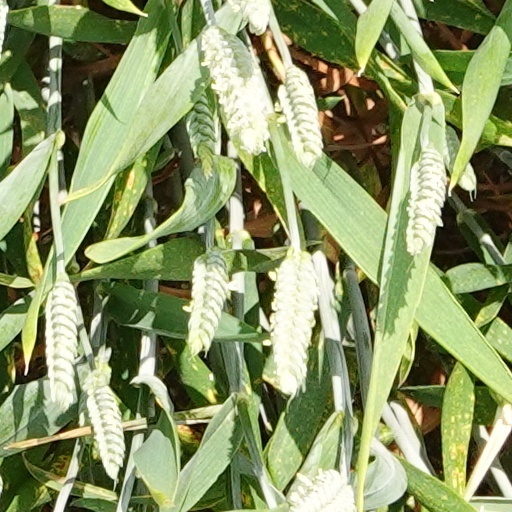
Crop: wheat